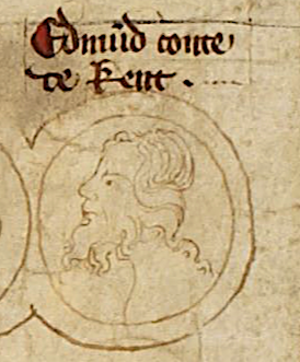
Edmond de Woodstock, 1ᵉʳ comte de Kent, est le sixième fils d'Édouard Iᵉʳ, roi d'Angleterre, et l'un des demi-frères d'Édouard II. Édouard Iᵉʳ a initialement prévu d'accorder des terres à Edmond, mais lorsqu'il meurt en 1307, Édouard II ne suit pas les intentions de son père, en partie à cause des faveurs qu'il accorde à Pierre Gaveston. Edmond reste néanmoins fidèle à son frère et est créé comte de Kent en 1321. Il participe activement à l'administration du roi, tant dans les domaines militaire que diplomatique, et en 1322, aide son frère à écraser la rébellion des barons. Le mécontentement vis-à-vis du roi ne cesse pourtant de croître, et Edmond en est peu à peu affecté. Les divergences entre le roi et son frère sont principalement dues à la préférence qu'accorde Édouard II à ses nouveaux favoris, Hugues le Despenser père et fils.